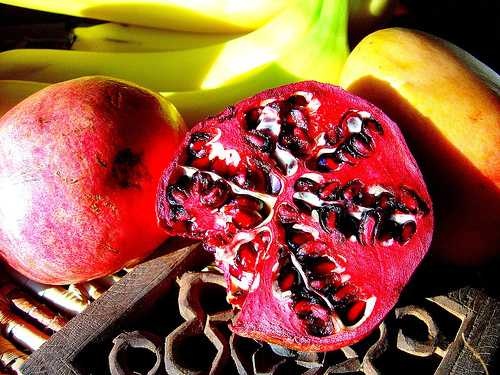
Label: Pomegranate